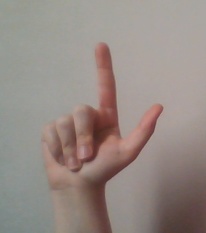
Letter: laam